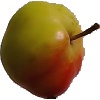
Label: Apple Red Yellow 2